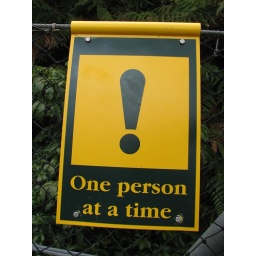
Only one person at a time onthe swing bridge over the river at the Otaki Gorge